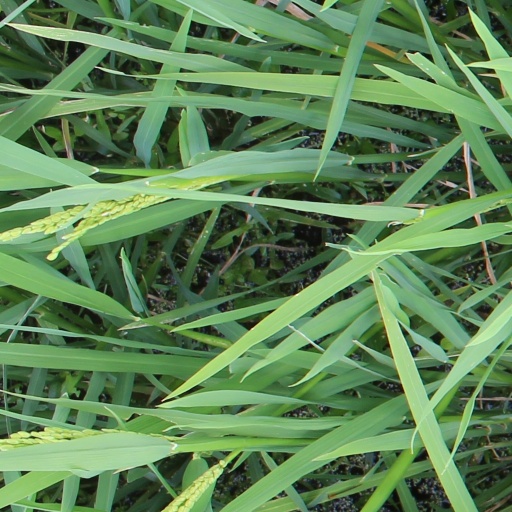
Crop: rice